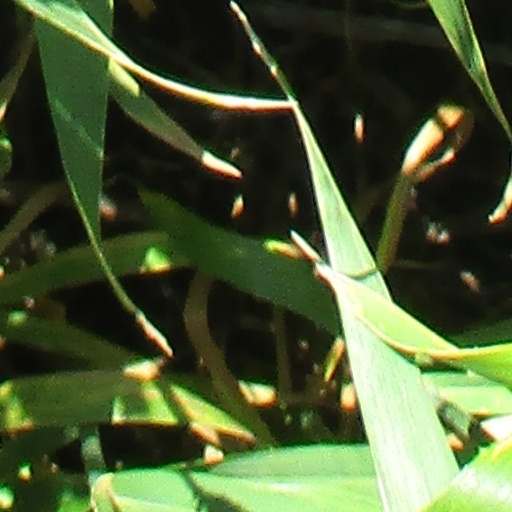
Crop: wheat